Scenes from the Class Struggle in Beverly Hills

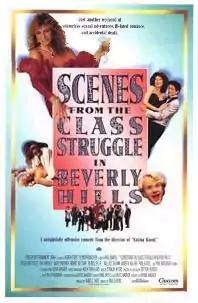
Theatrical release poster

Scenes from the Class Struggle in Beverly Hills is a 1989 American black comedy film co-written and directed by Paul Bartel. The film re-unites Bartel with his "Eating Raoul" co-stars Mary Woronov and Robert Beltran. It also stars Jacqueline Bisset, Ray Sharkey, Ed Begley Jr., Wallace Shawn, Paul Mazursky, and Rebecca Schaeffer in her final film during her lifetime. Schaeffer's appearance in the film served as the catalyst for her murder one month after its release.